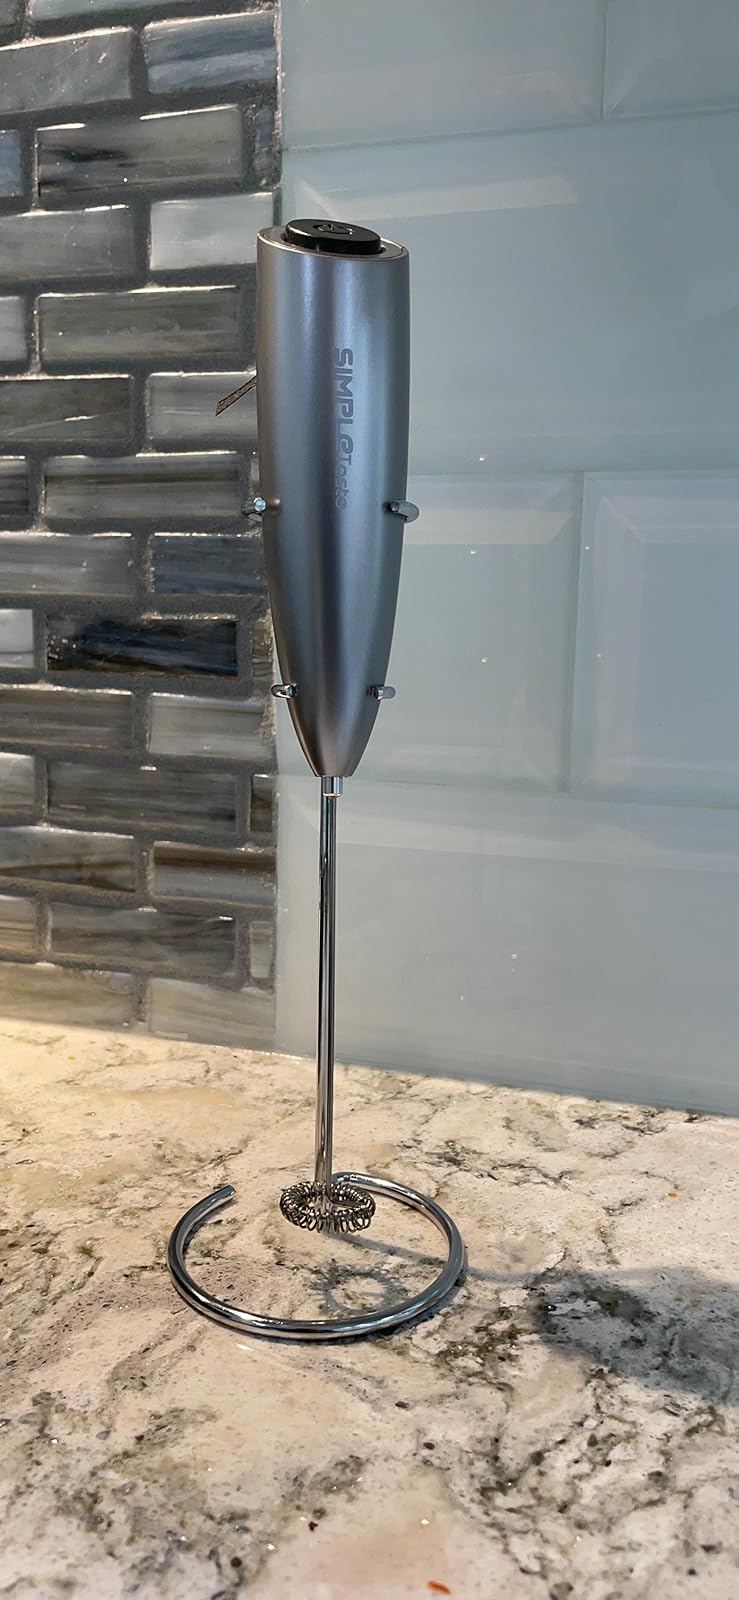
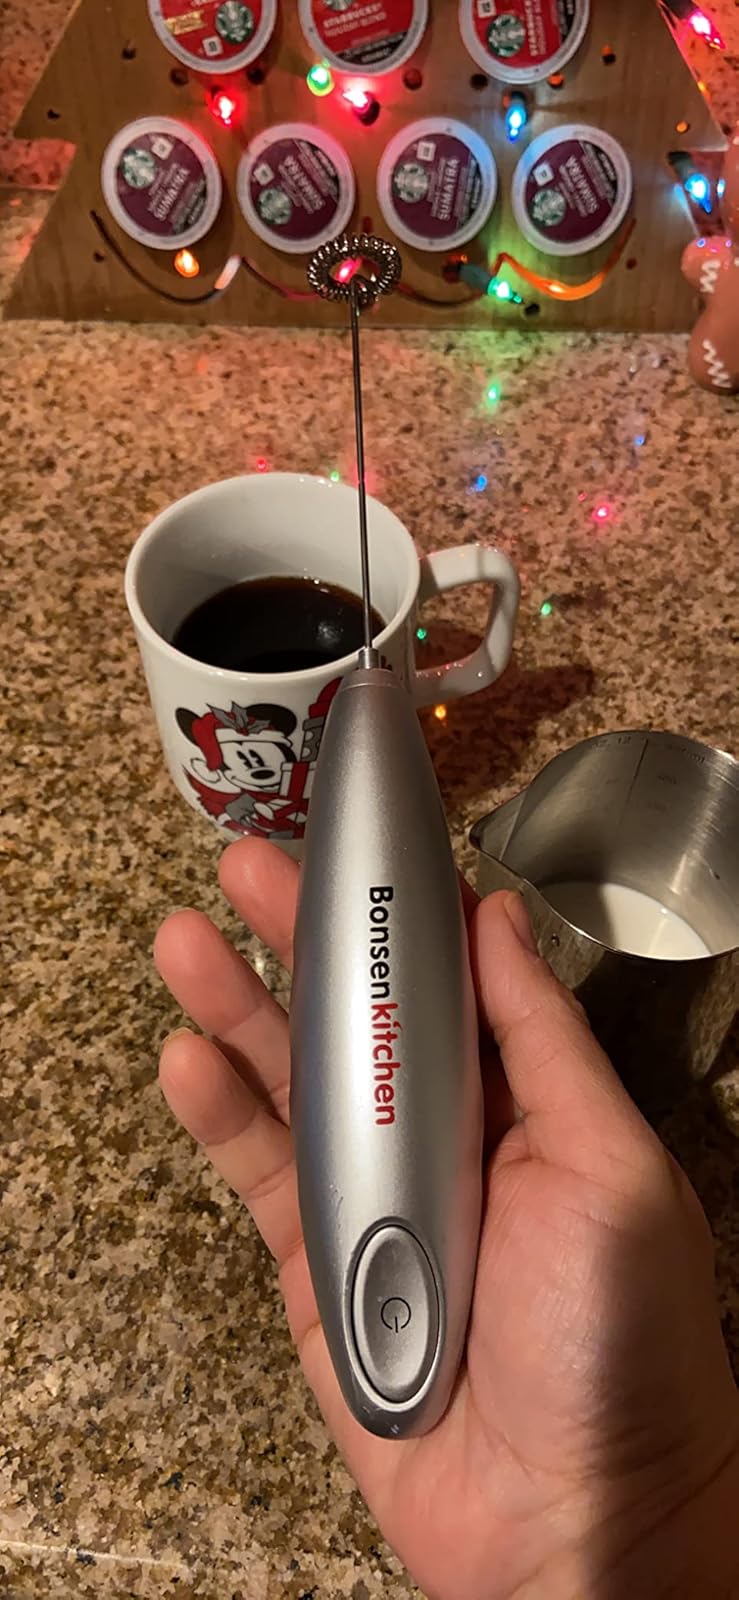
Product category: items_mixer
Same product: no